Valiente (2012 TV series)

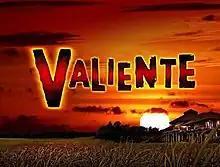

Valiente (International title: "Brave") is a 2012 Philippine television drama action series broadcast by TV5. The series is a remake of the 1992 Philippine television series of the same title. Directed by Joel Lamangan, it stars JC de Vera, Oyo Boy Sotto, Niña Jose, Nadine Samonte, Jaclyn Jose, Michael de Mesa and John Regala. It aired from February 13 to June 29, 2012, replacing "Glamorosa".